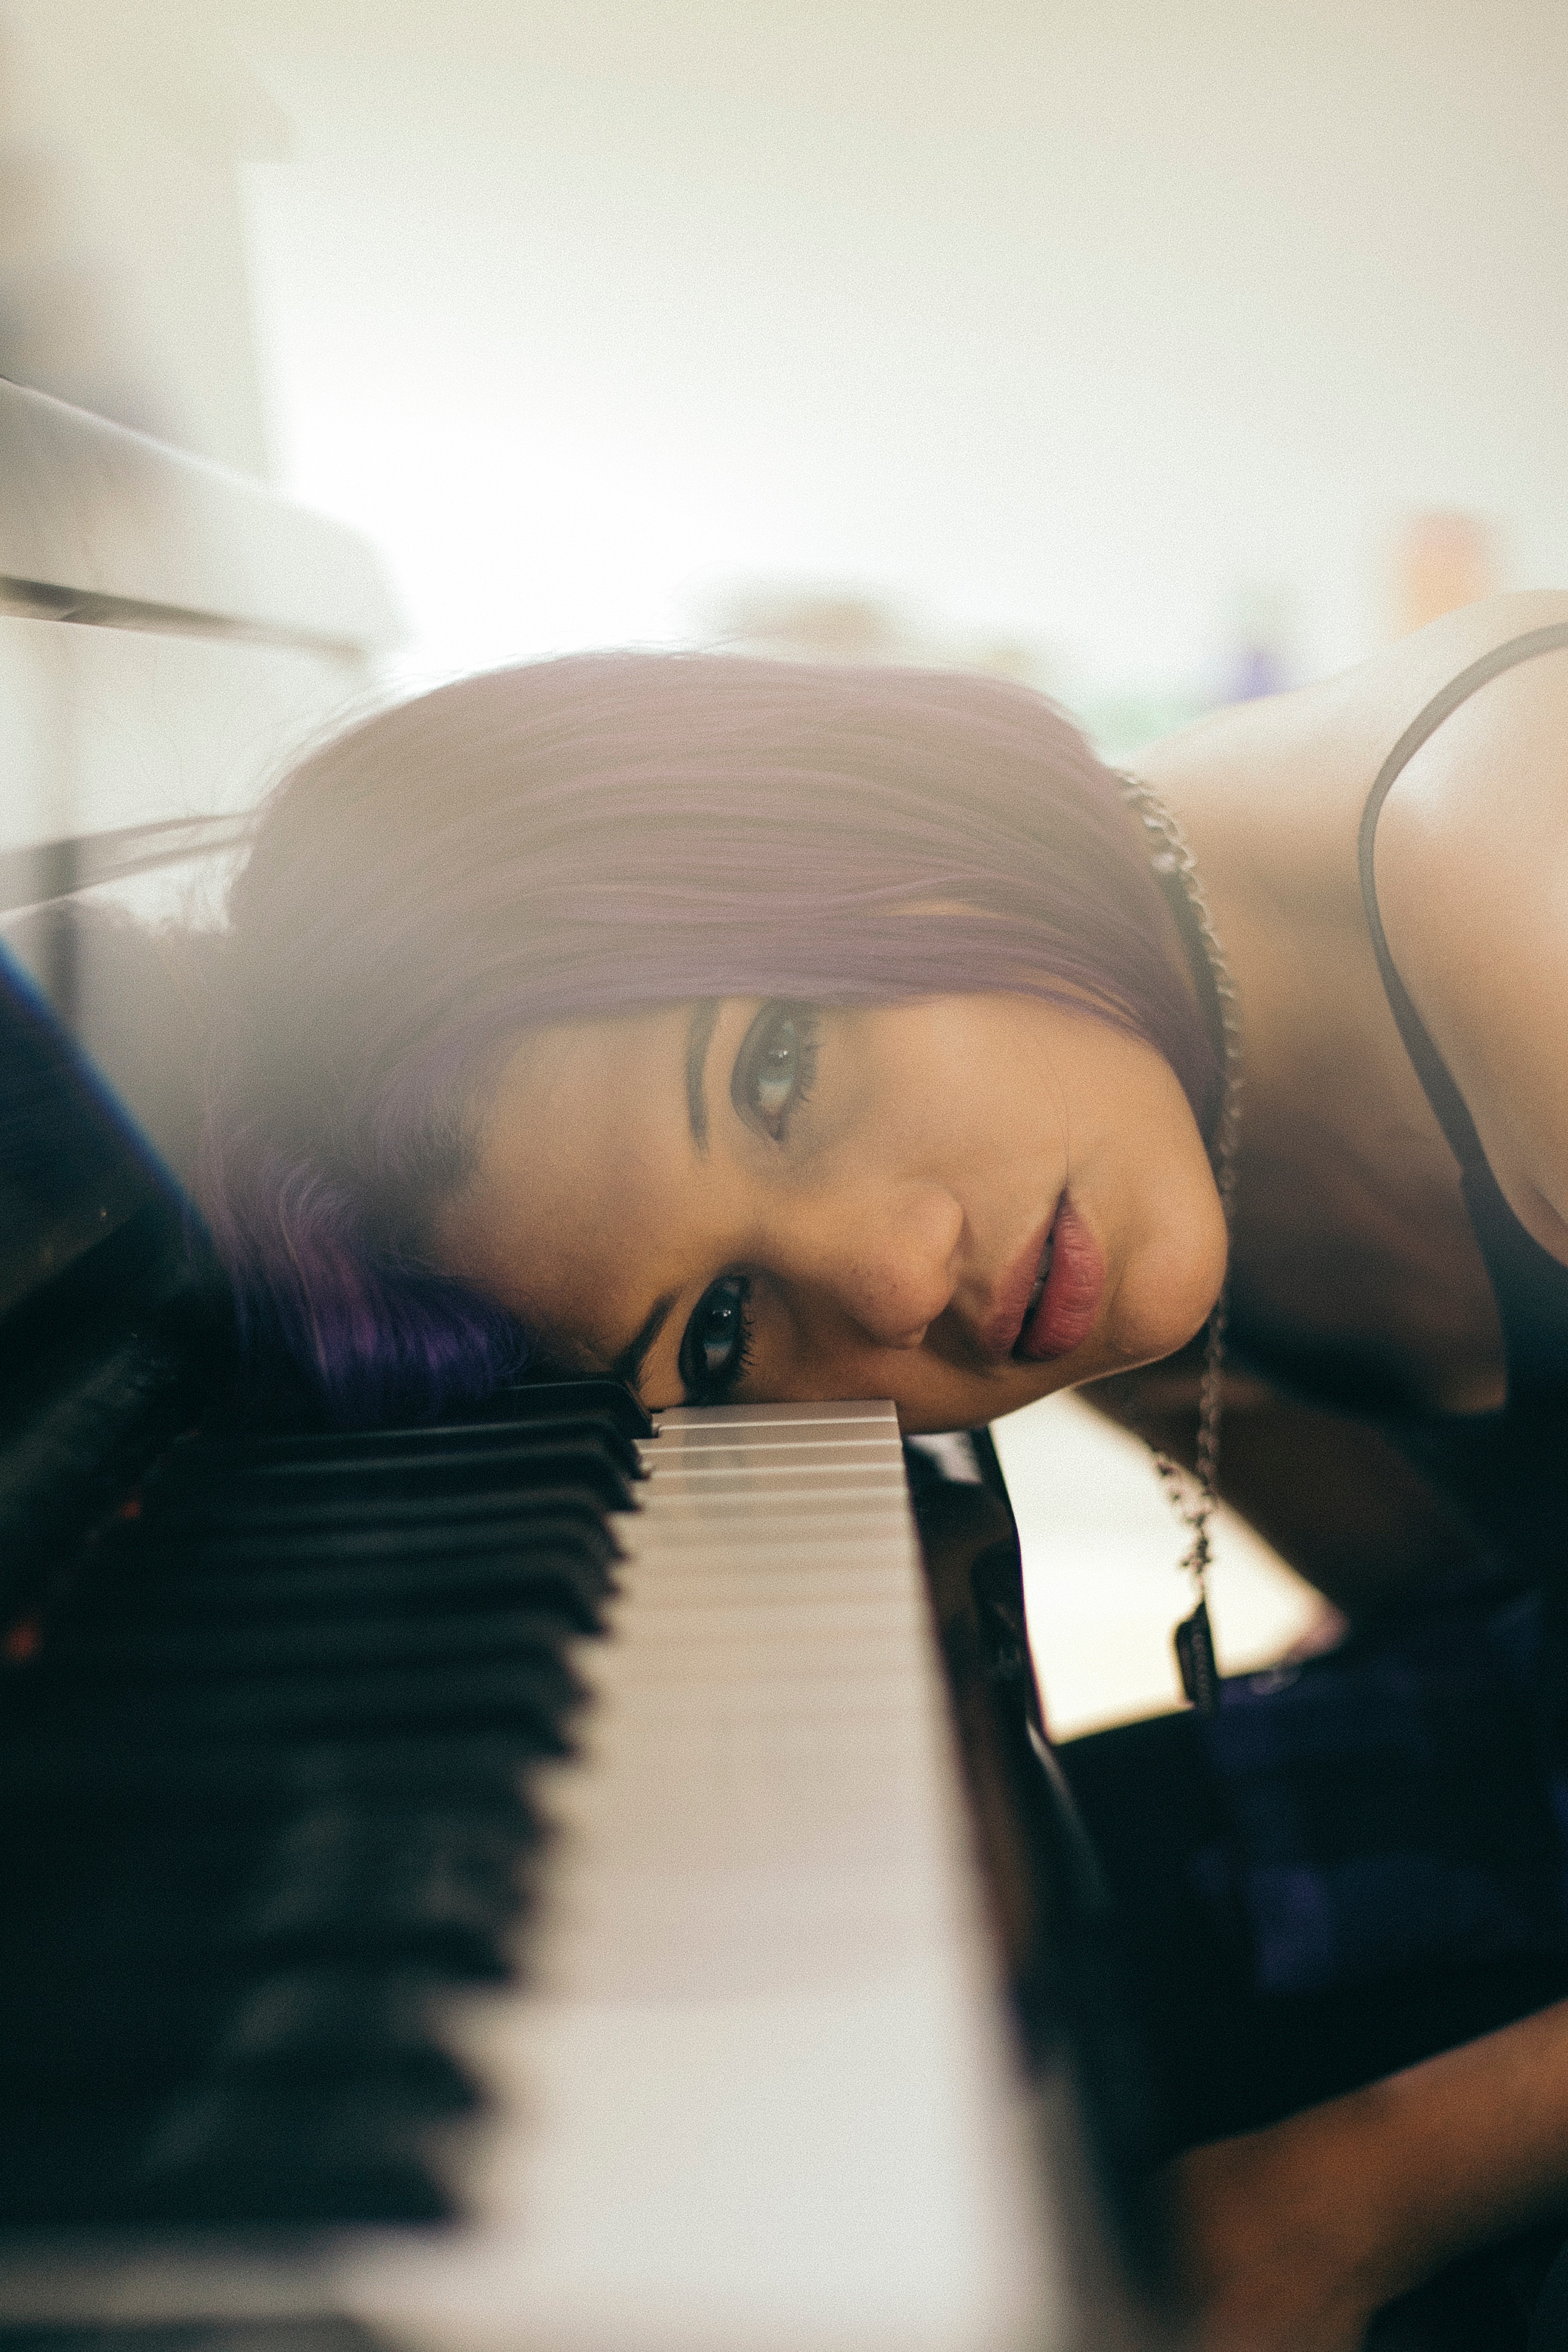
pianist, musician, piano, technology, electronic device, musical keyboard, musical instrument, sky, keyboard player, hand, electronic instrument, jazz pianist, composer, player piano, cloud, digital piano, music